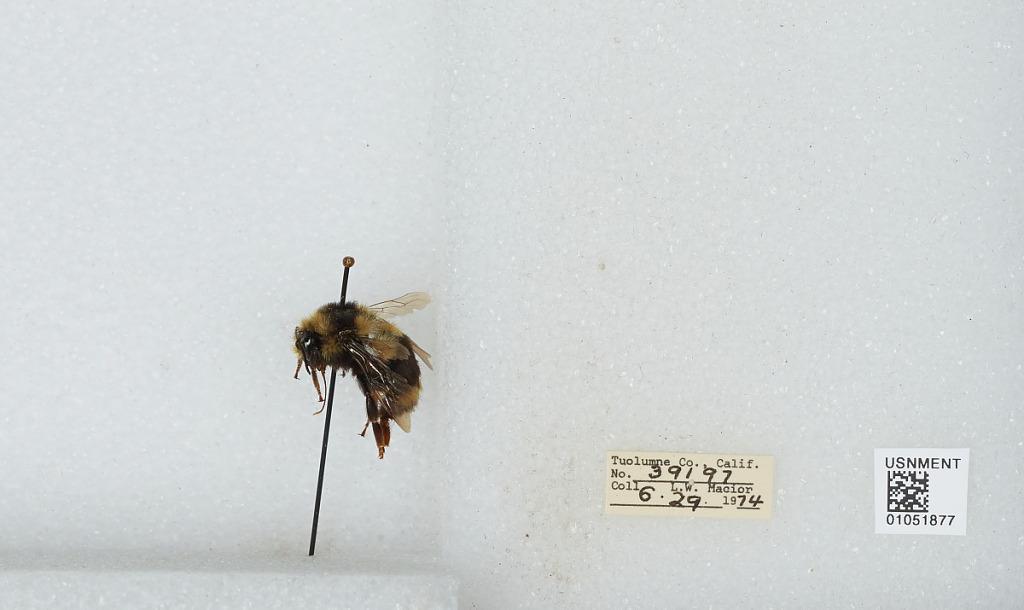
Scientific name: Bombus bifarius nearcticus
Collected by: L. Macior
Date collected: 1974-6-29
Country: United States
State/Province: California
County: Tuolumne
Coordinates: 38.02, -119.93